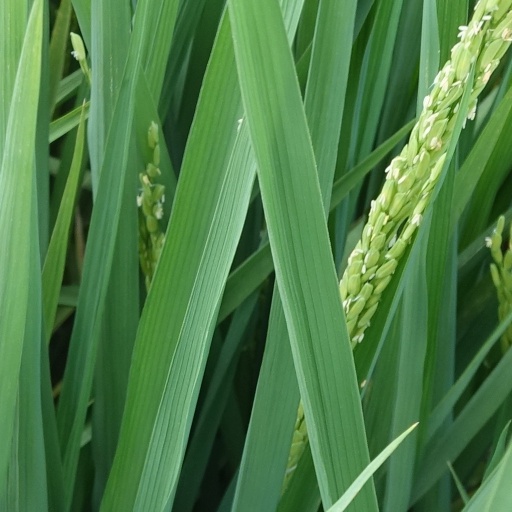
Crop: rice